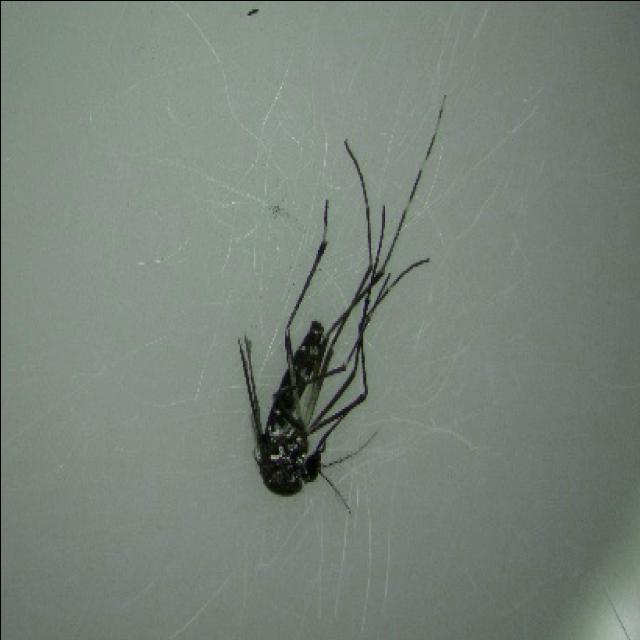
Species: aedes_albopictus